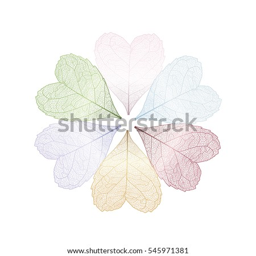
beautiful background with colored leaves the form of hearts .